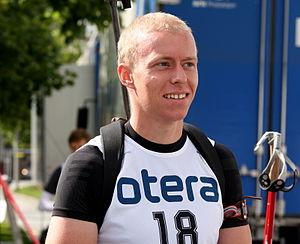
Daniel Böhm, né le 16 juin 1986 à Clausthal-Zellerfeld, est un biathlète allemand, médaillé olympique et champion du monde en relais.